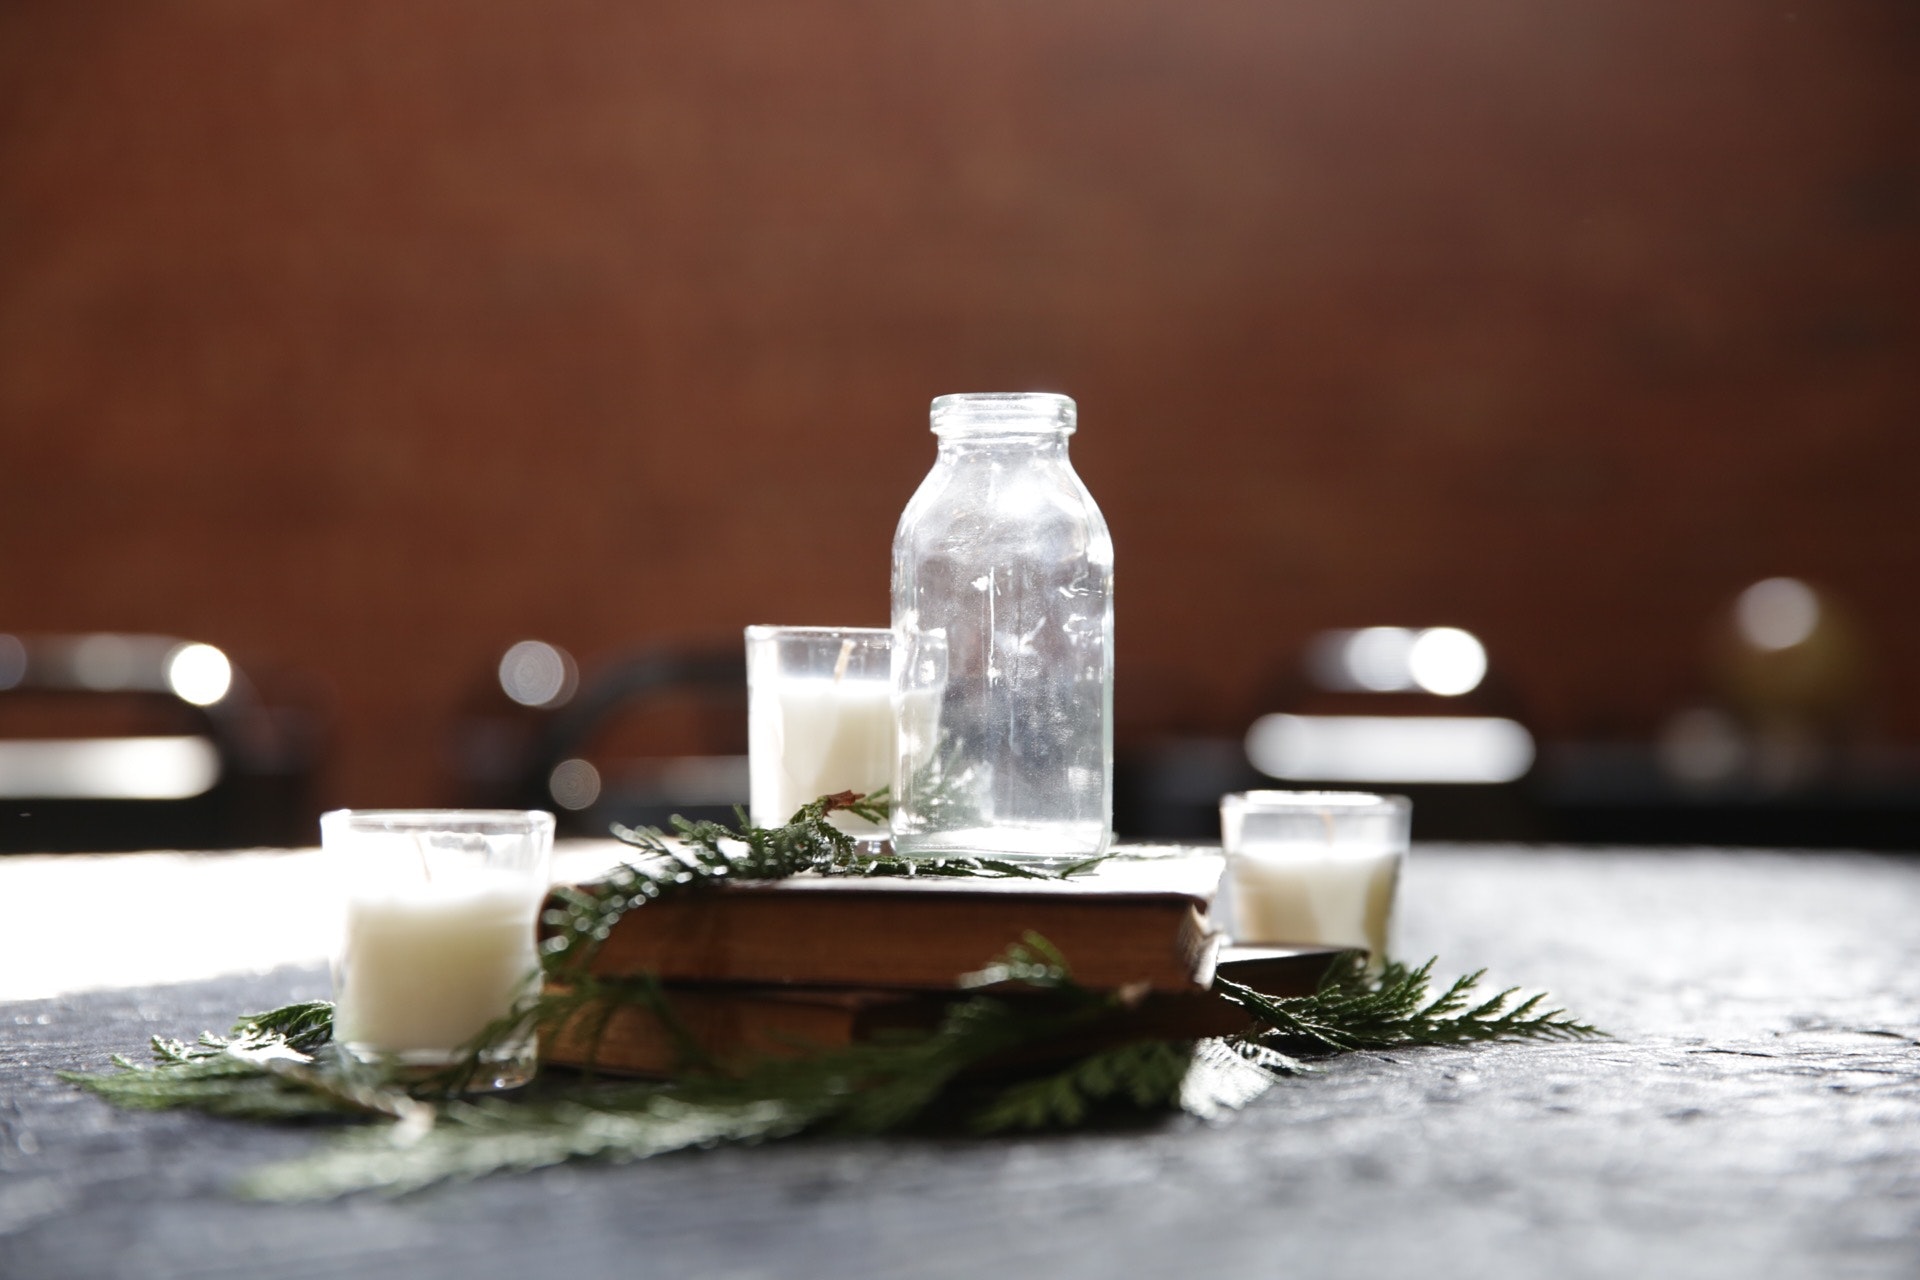
still life, still life photography, table, centrepiece, plant, photography, tableware, winter, glass, bottle, candle, herb